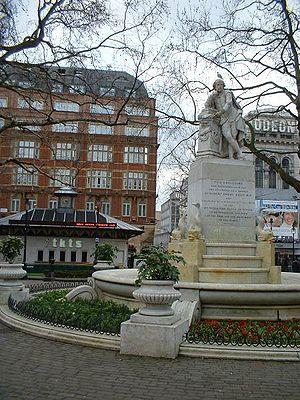
La place Leicester est une place entièrement réservée aux piétons située dans le West End, à Londres et plus précisément à l'ouest de Charing Cross Road, au nord de la place de Trafalgar et à l'est de Piccadilly Circus. De nos jours, la place est bordée de salles de cinémas, de restaurants, de pubs, de discothèques et est le lieu d'une intense agitation, surtout la nuit et les fins de semaine.